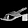
Label: Sandal